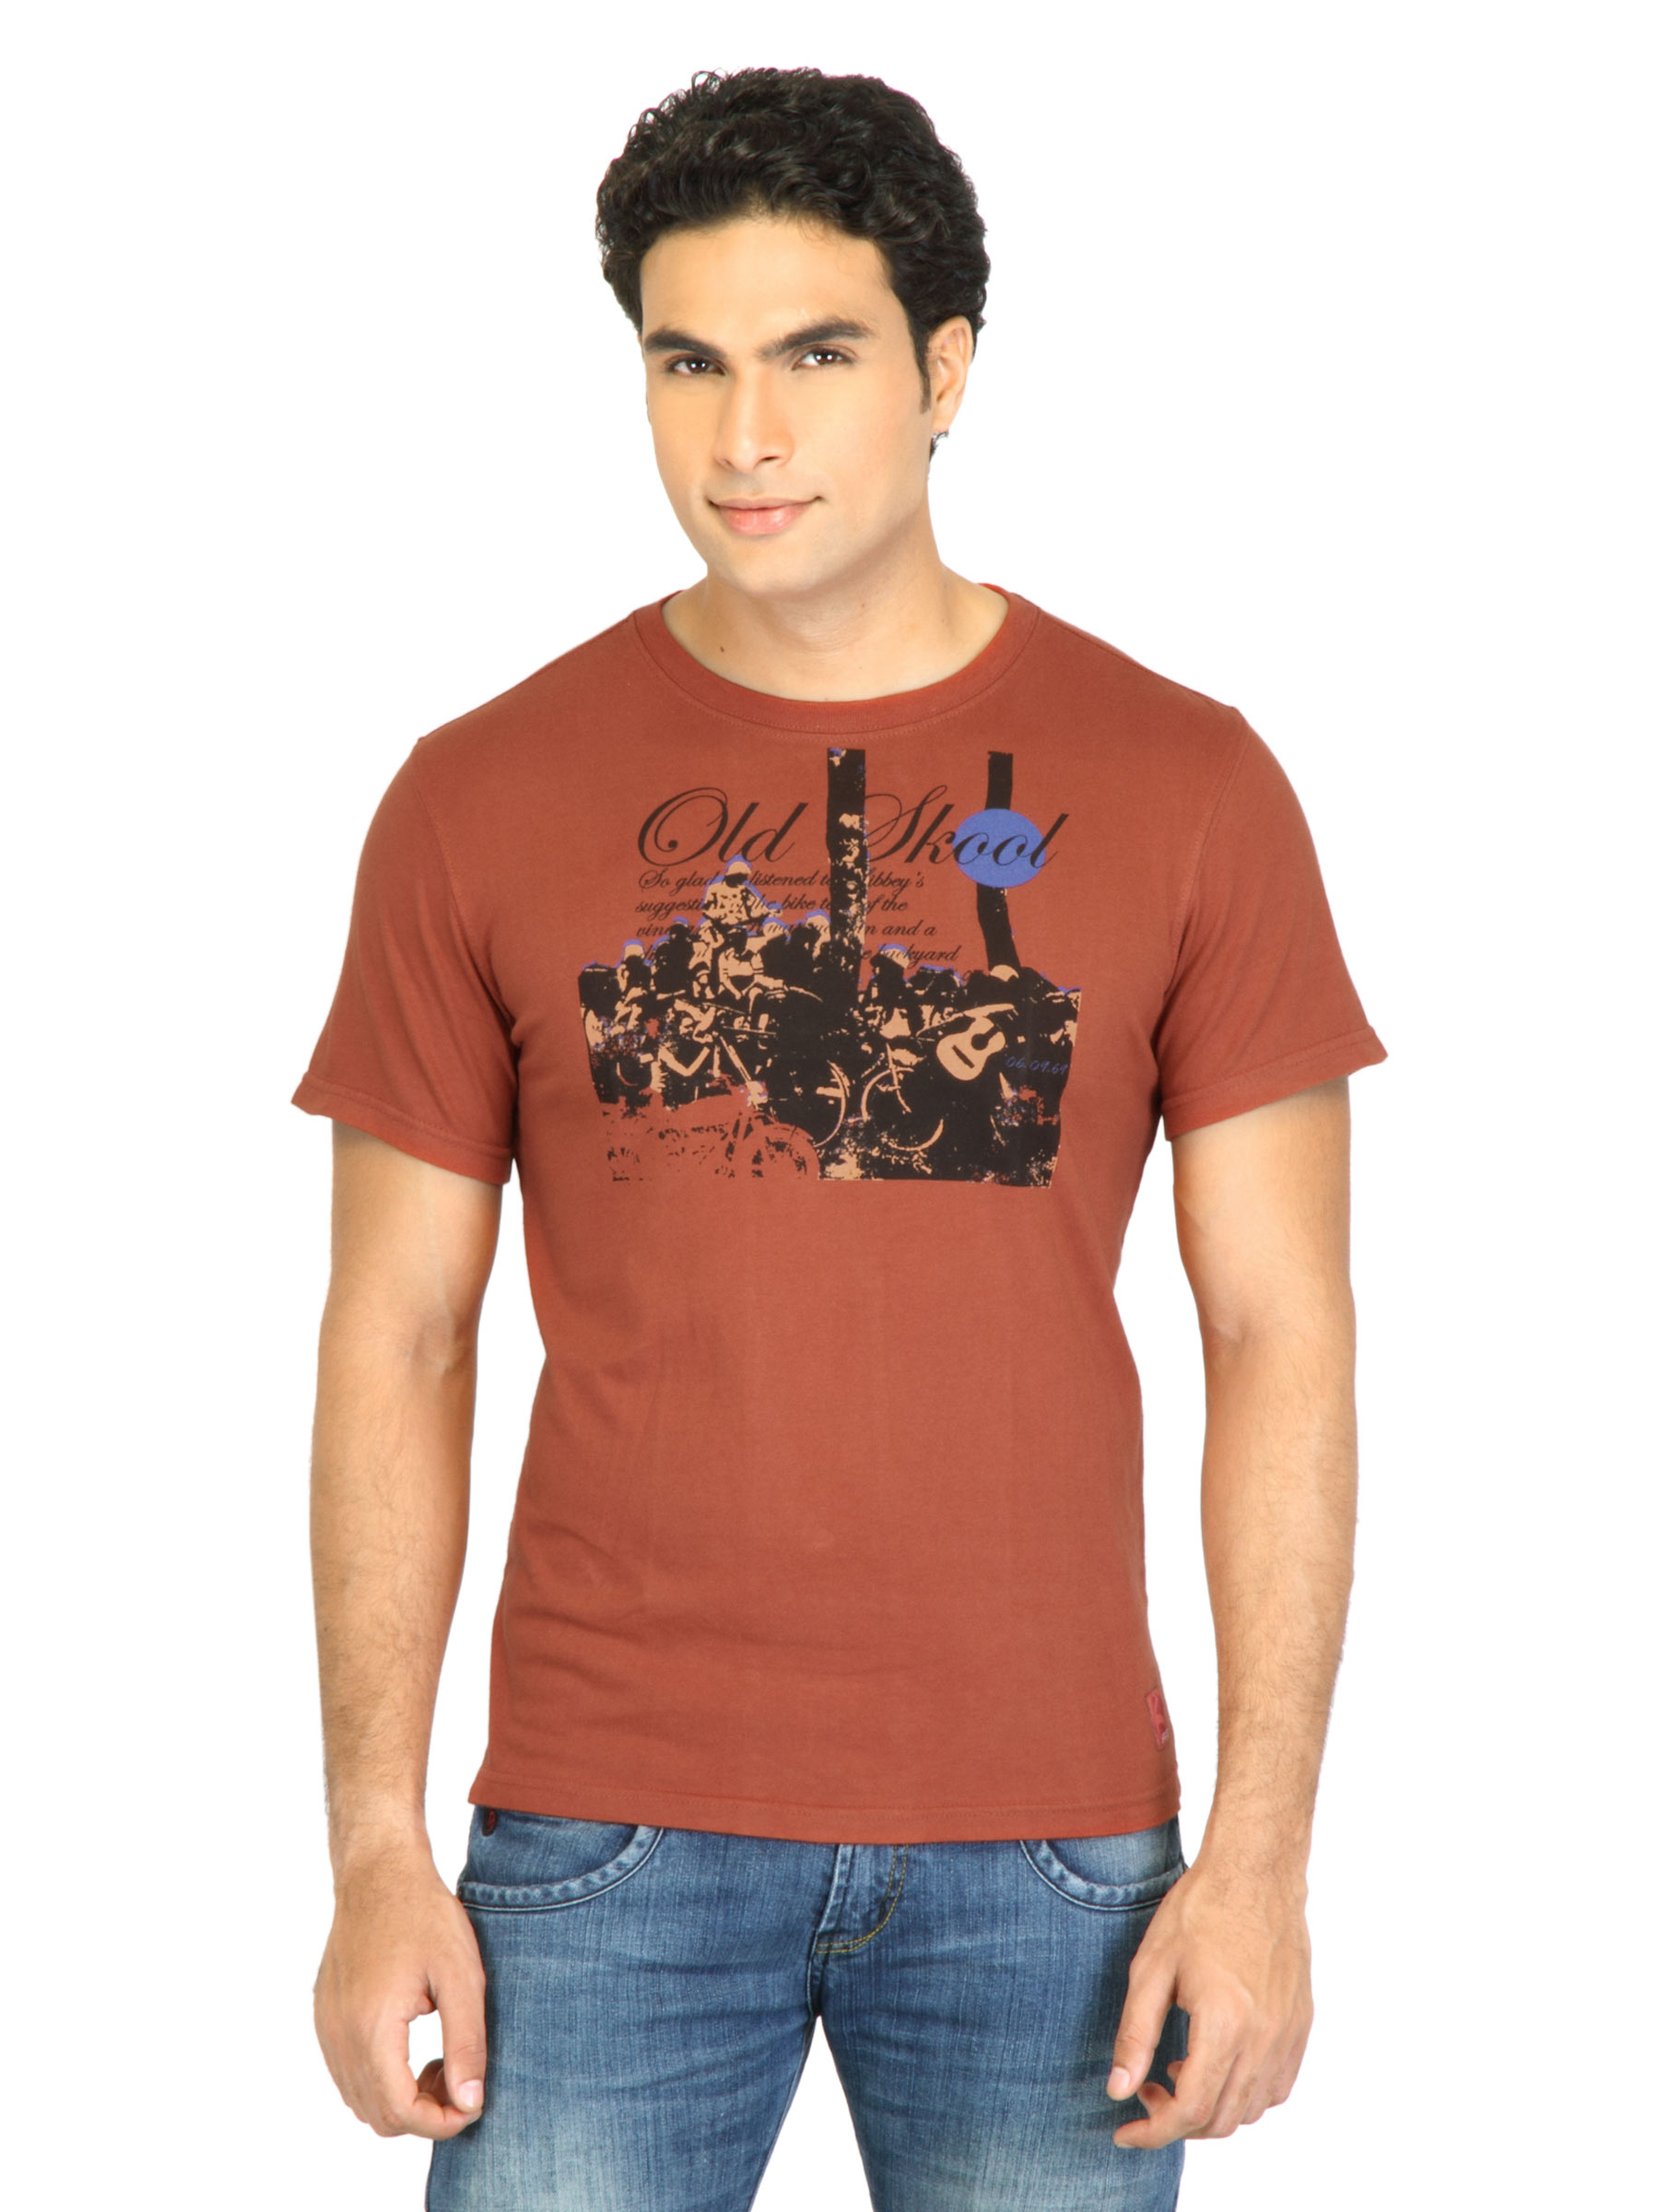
Facit Men Smart Rust Tshirt
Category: Apparel / Topwear / Tshirts
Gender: Men
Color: Rust
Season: Summer 2016
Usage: Casual